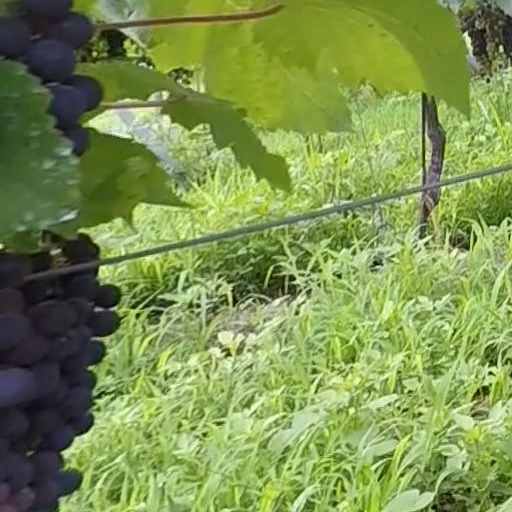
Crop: grape